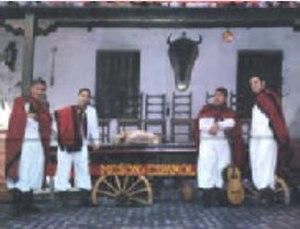
César Isella est un chanteur et auteur de musique folklorique argentine. Il a fait partie de Los Fronterizos et a été une des figures du Movimiento del Nuevo Cancionero. Dans les années 1990, il a découvert et parrainé la chanteuse Soledad Pastorutti. Il est l'auteur notamment de la musique de la chanson Canción con todos, considérée par l'UNESCO comme l'hymne latino-américain.